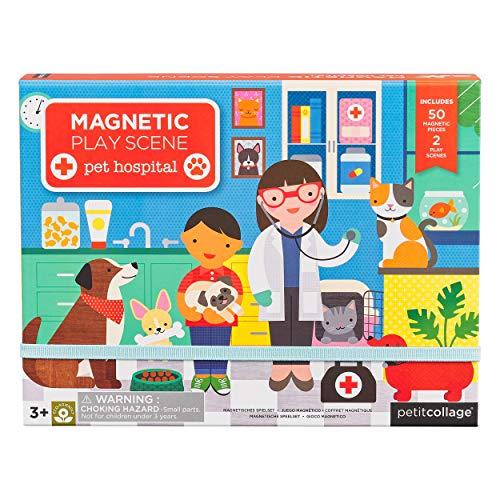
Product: Petit Collage Magnetic Play Scene, Pet Hospital, Ages 4+ Years
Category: Toys & Games | Dress Up & Pretend Play | Pretend Play | Magnetic & Felt Playboards
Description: Easel style box with elastic closure - includes 2 different scenes and 50 magnetic play pieces.
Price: $25.19
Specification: ProductDimensions:9.2x7x1.2inches|ItemWeight:1.1pounds|ShippingWeight:1.1pounds(Viewshippingratesandpolicies)|ASIN:B07V4SW1XT|Itemmodelnumber:PTC336|Manufacturerrecommendedage:4-12years